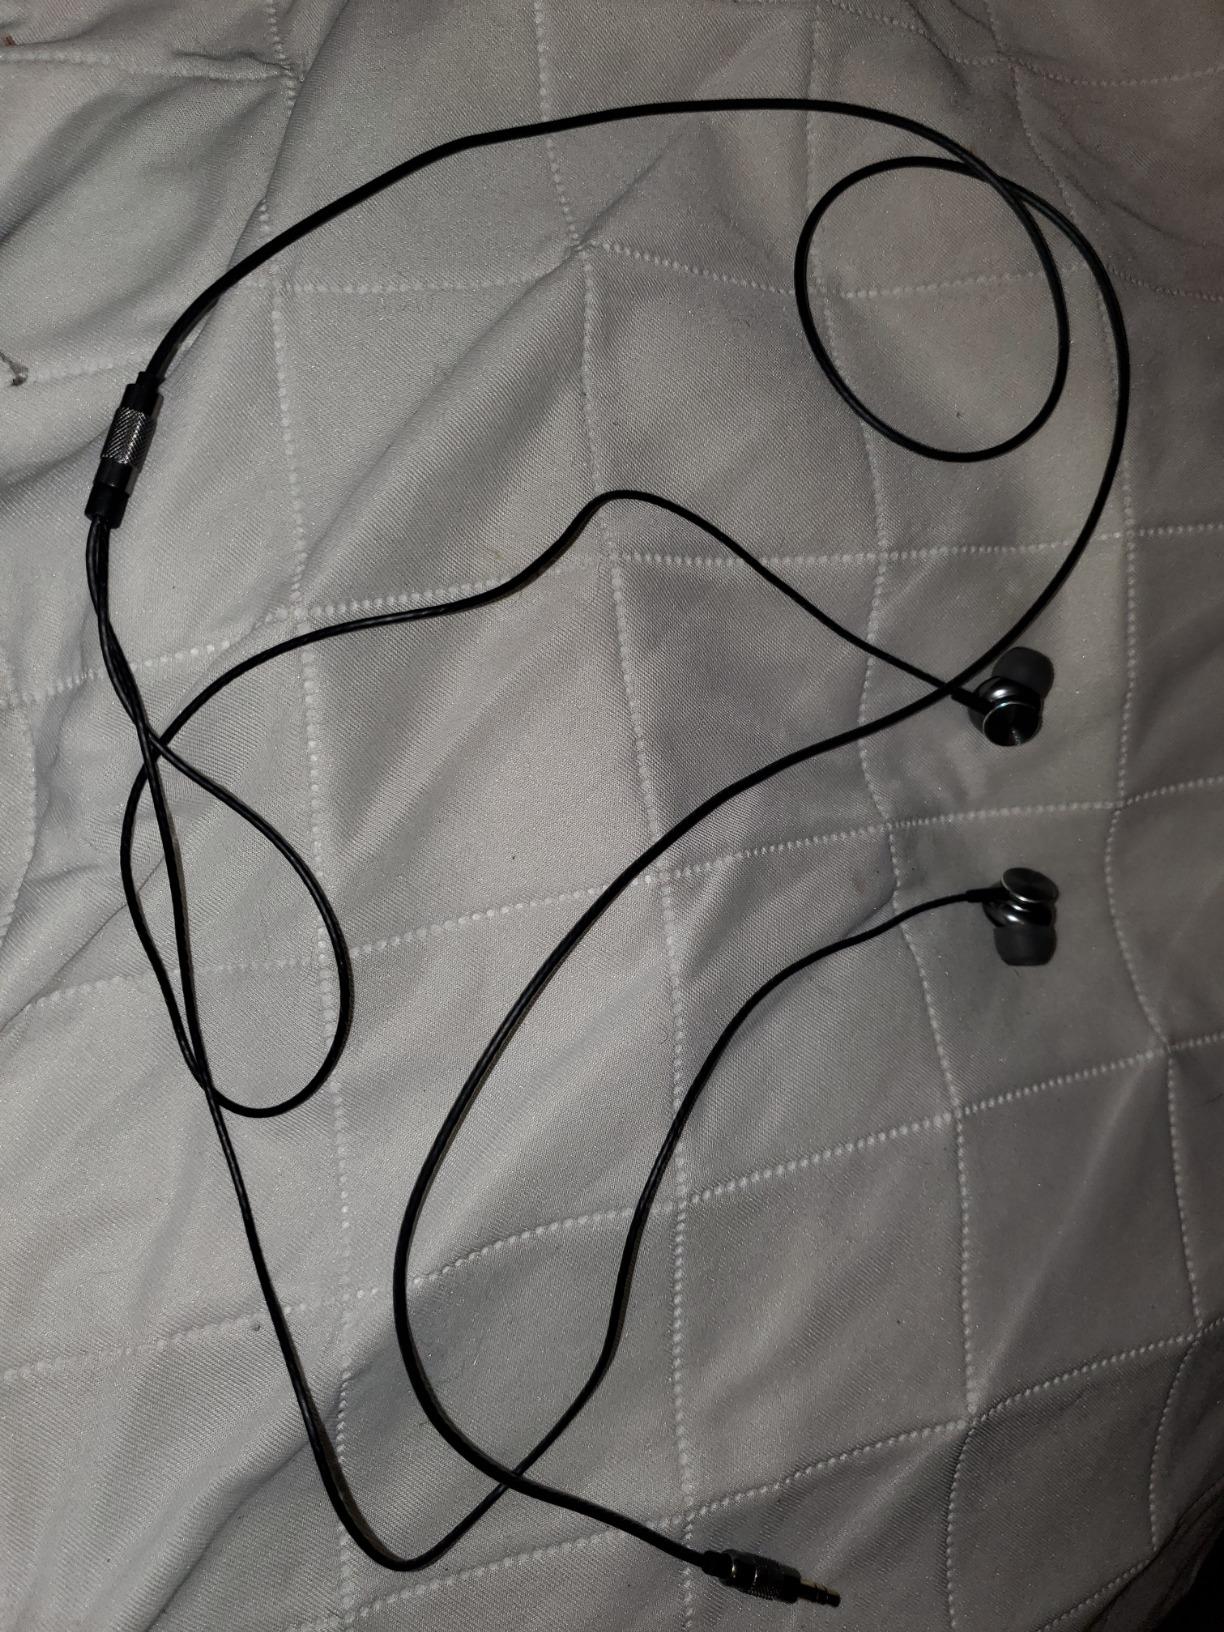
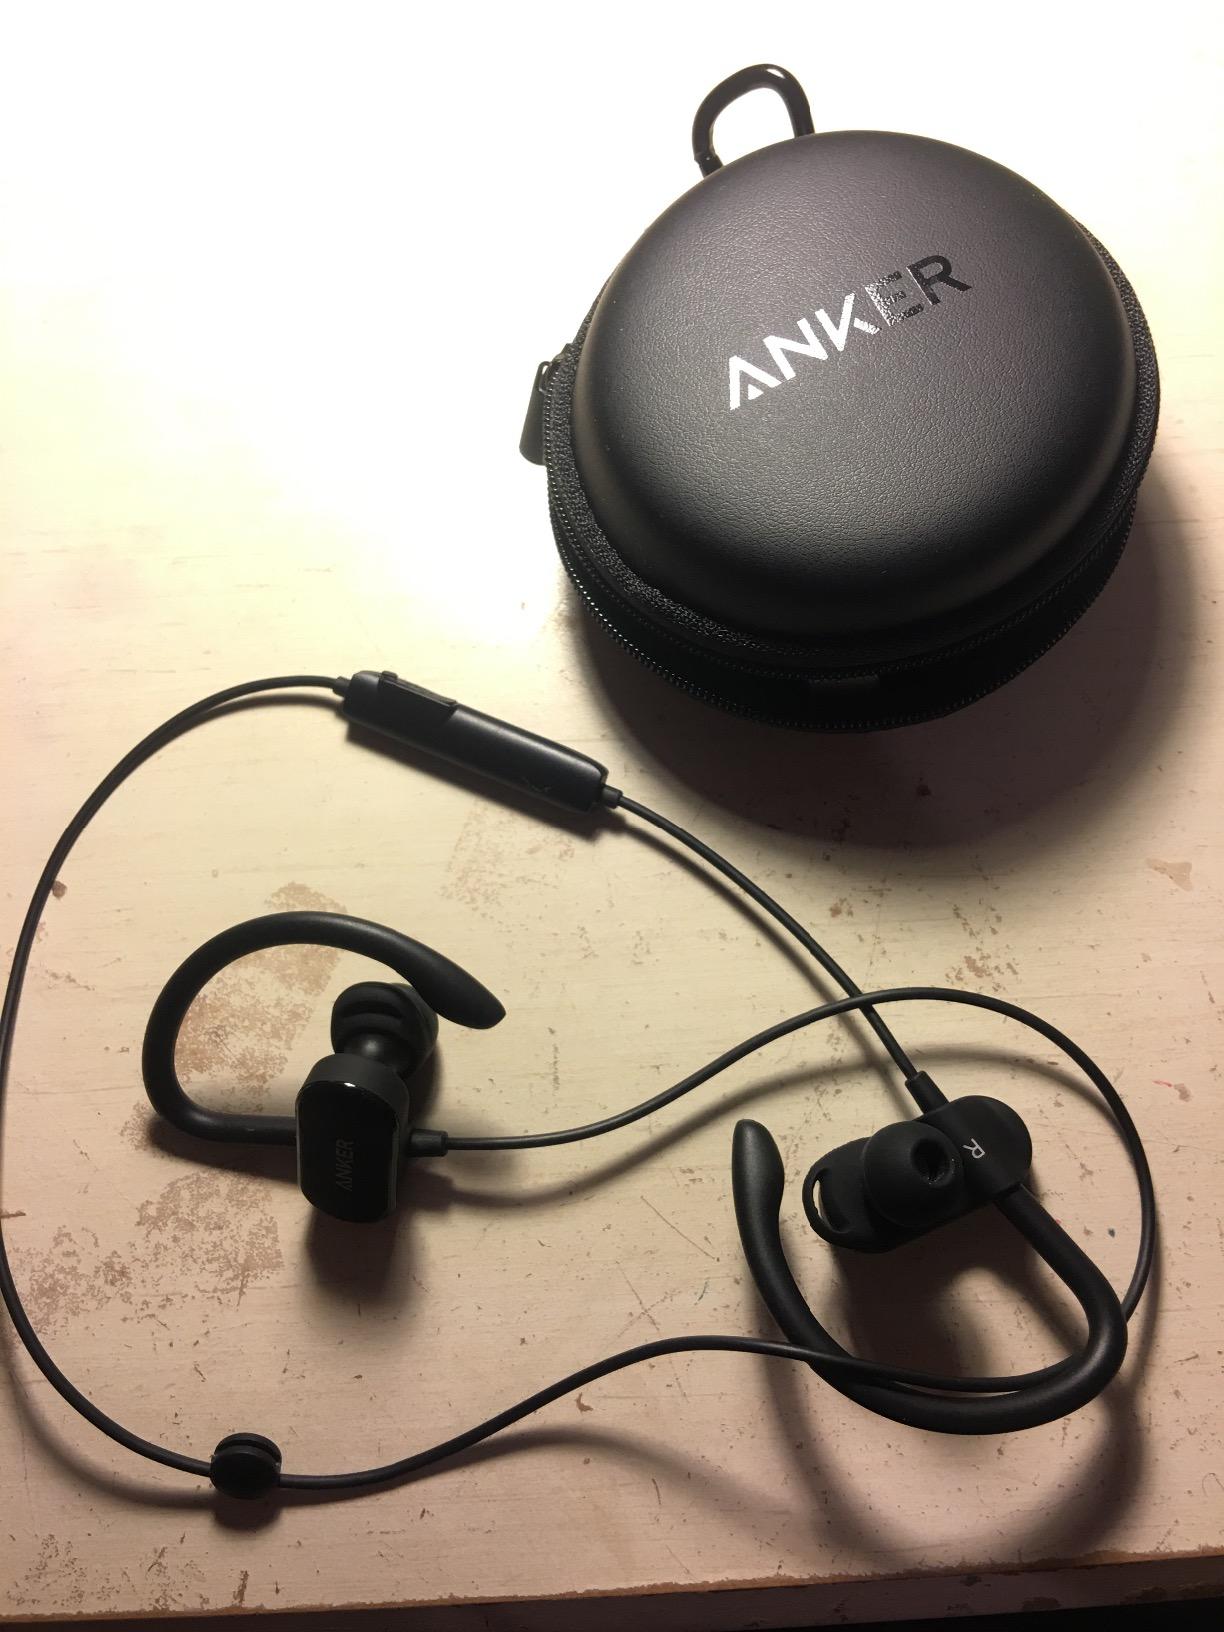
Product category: headphones
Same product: no